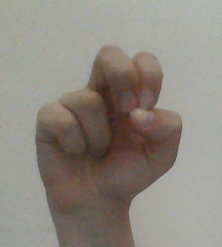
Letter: gaaf